Loneliness

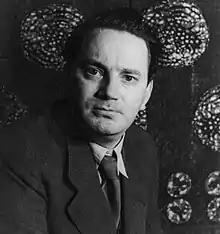
Thomas Wolfe who in an often quoted passage stated "The whole conviction of my life now rests upon the belief that loneliness, far from being a rare and curious phenomenon, is the central and inevitable fact of human existence."

Loneliness has long been viewed as a universal condition which, at least to a moderate extent, is felt by everyone. From this perspective, some degree of loneliness is inevitable as the limitations of human life mean it is impossible for anyone to continually satisfy their inherent need for connection. Professors including Michele A. Carter and Ben Lazare Mijuskovic have written books and essays tracking the existential perspective and the many writers who have talked about it throughout history. Thomas Wolfe's 1930s essay "God's Lonely Man" is frequently discussed in this regard; Wolfe makes the case that everyone imagines they are lonely in a special way unique to themselves, whereas really every single person sometimes experiences loneliness. While agreeing that loneliness alleviation can be a good thing, those who take the existential view tend to doubt such efforts can ever be fully successful, seeing some level of loneliness as both unavoidable and even beneficial, as it can help people appreciate the joy of living.